The Return of Tarzan

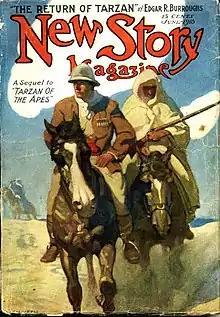
"The Return of Tarzan" was serialized in "New Story Magazine" in 1913.

The Return of Tarzan is a novel by American writer Edgar Rice Burroughs, the second in his series of twenty-four books about the title character Tarzan. The story was first published in the pulp magazine "New Story Magazine" in the issues for June through December 1913; the first book edition was published in 1915 by A. C. McClurg.